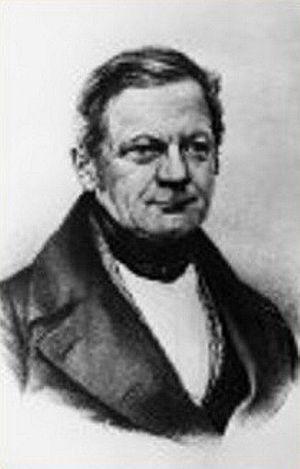
Gustav Kunze est un botaniste, entomologiste et médecin allemand, né le 4 octobre 1793 à Leipzig et décédé le 30 avril 1851 dans cette même ville.